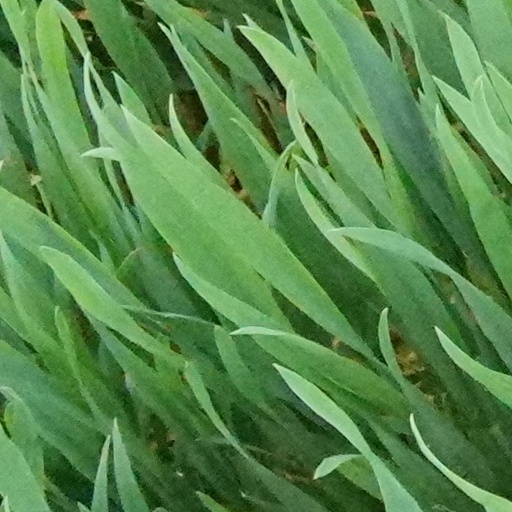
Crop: wheat